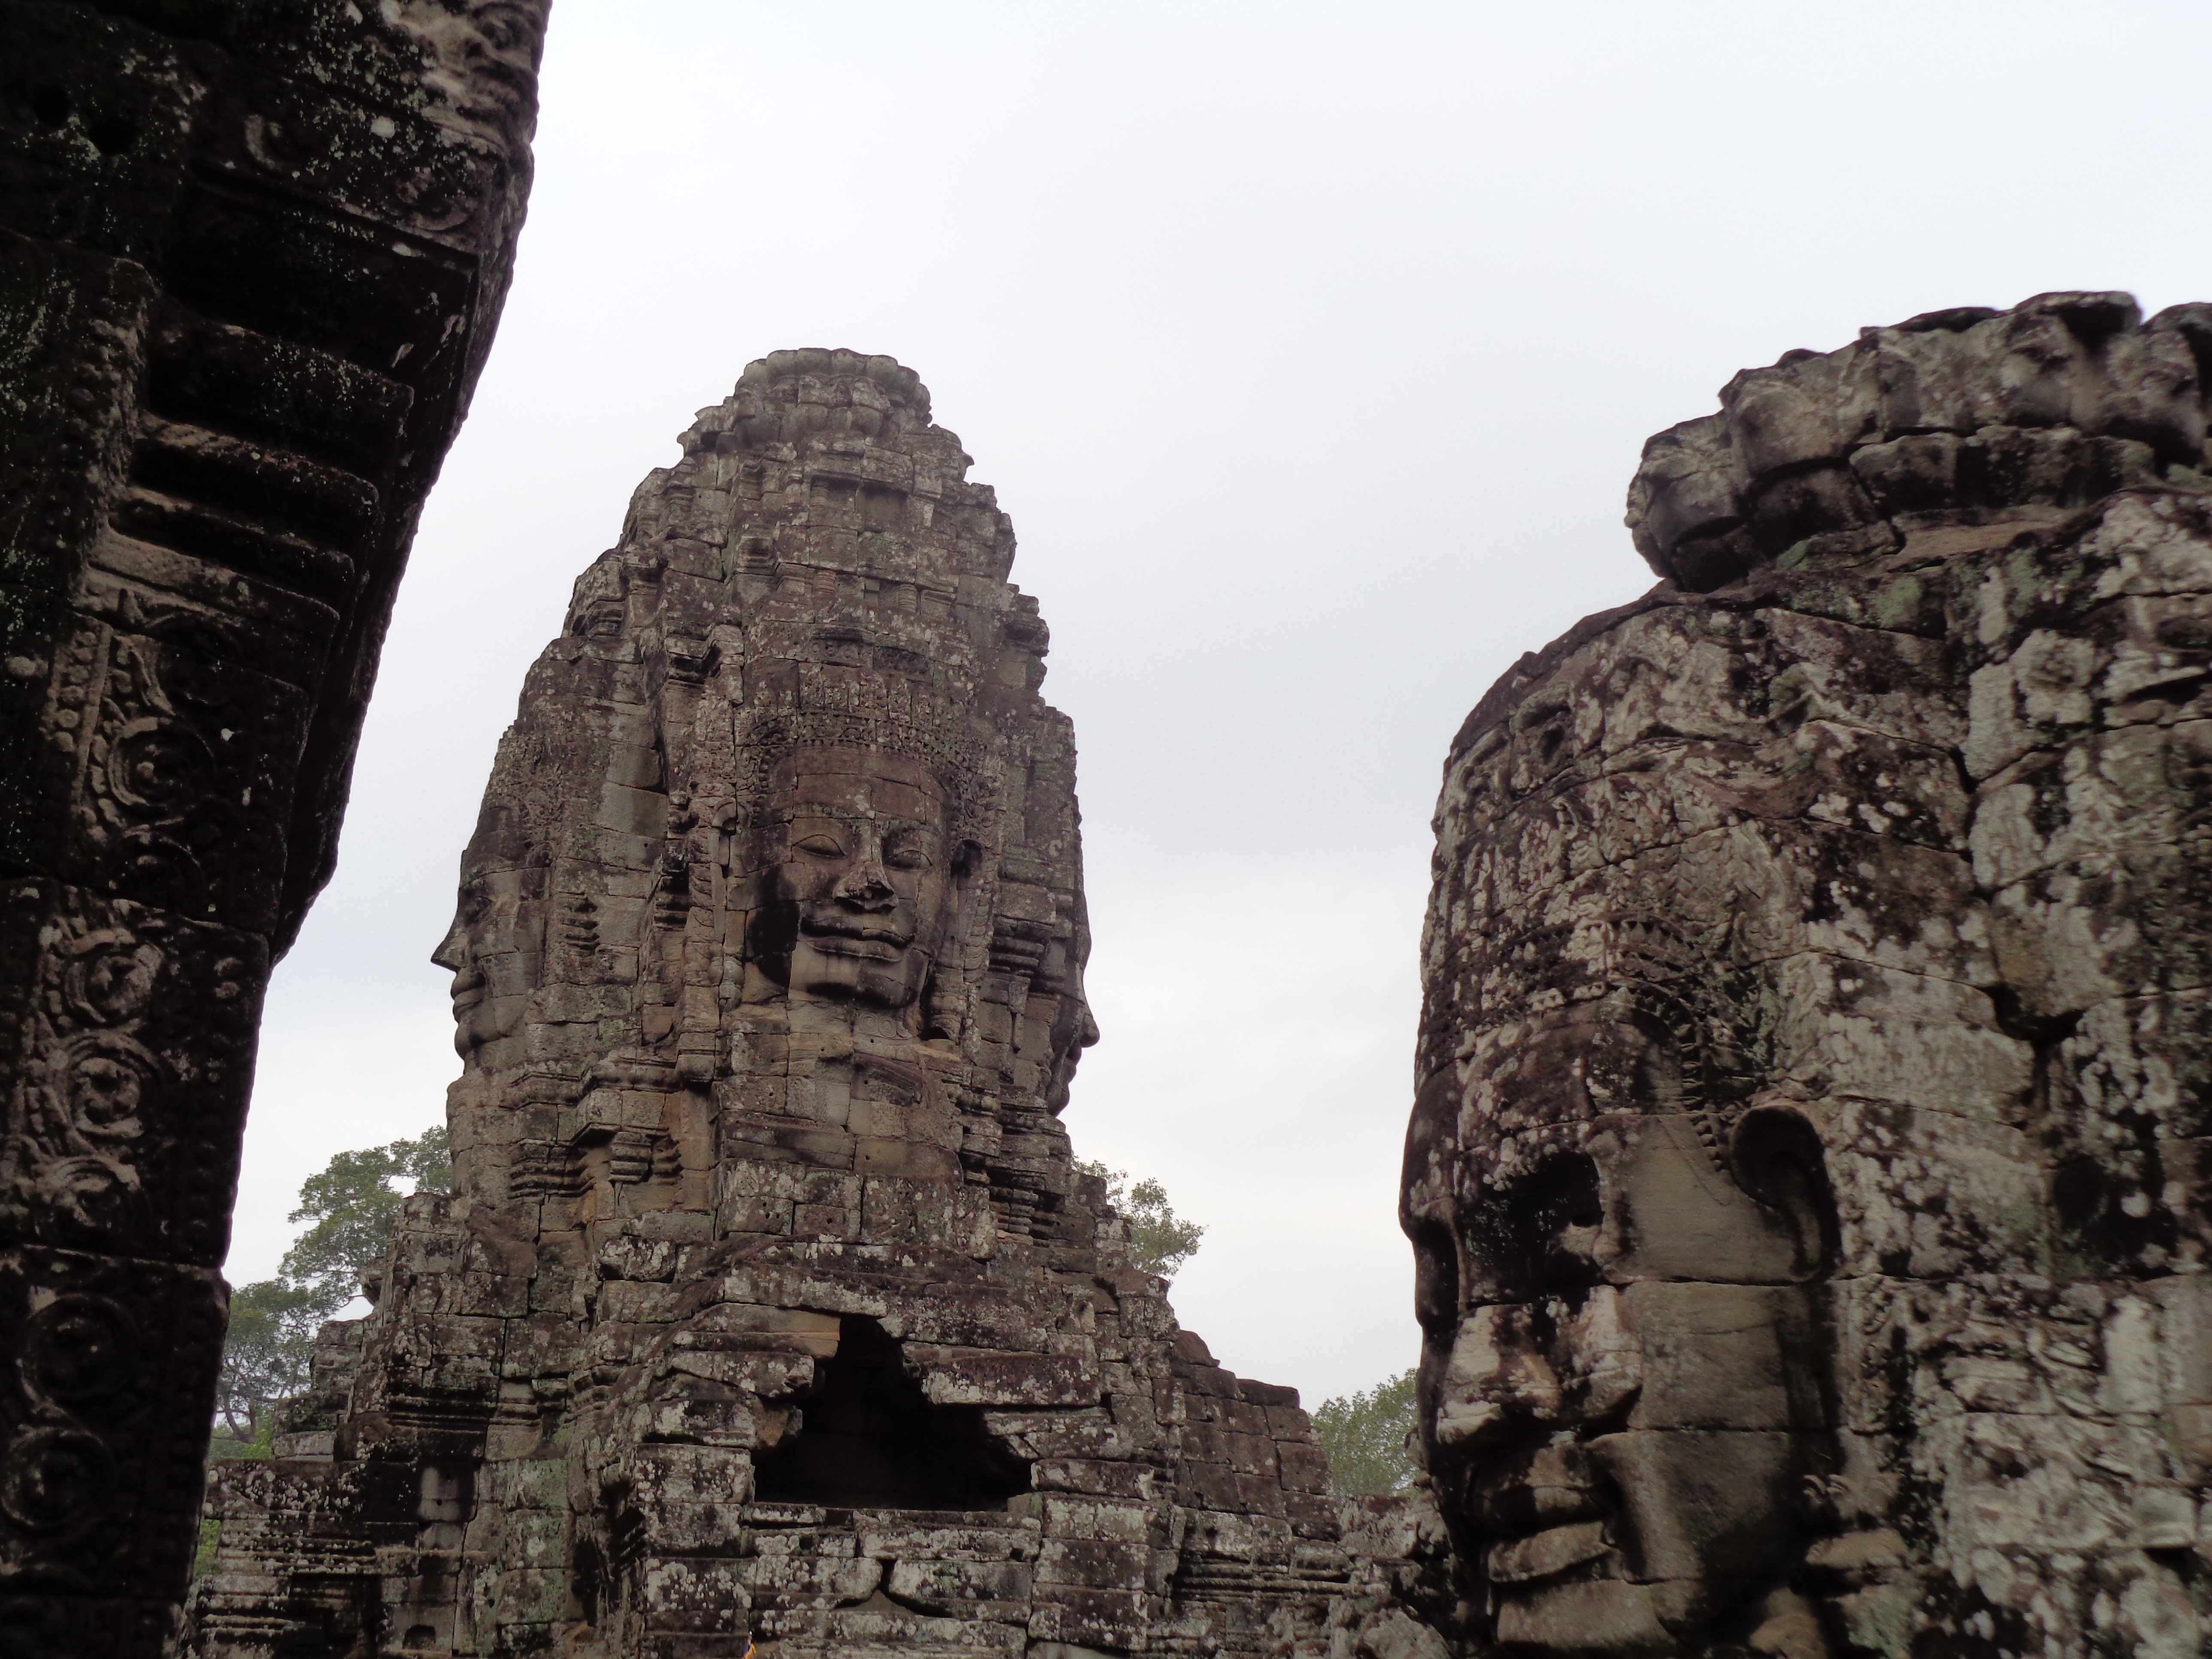
rock, architecture, building, monument, formation, arch, landmark, tourism, material, place of worship, geology, temple, ruins, cambodia, monastery, angkor wat, monolith, archaeological site, unesco world heritage site, hindu temple, historic site, seven wonders of the world, ancient history, maya civilization